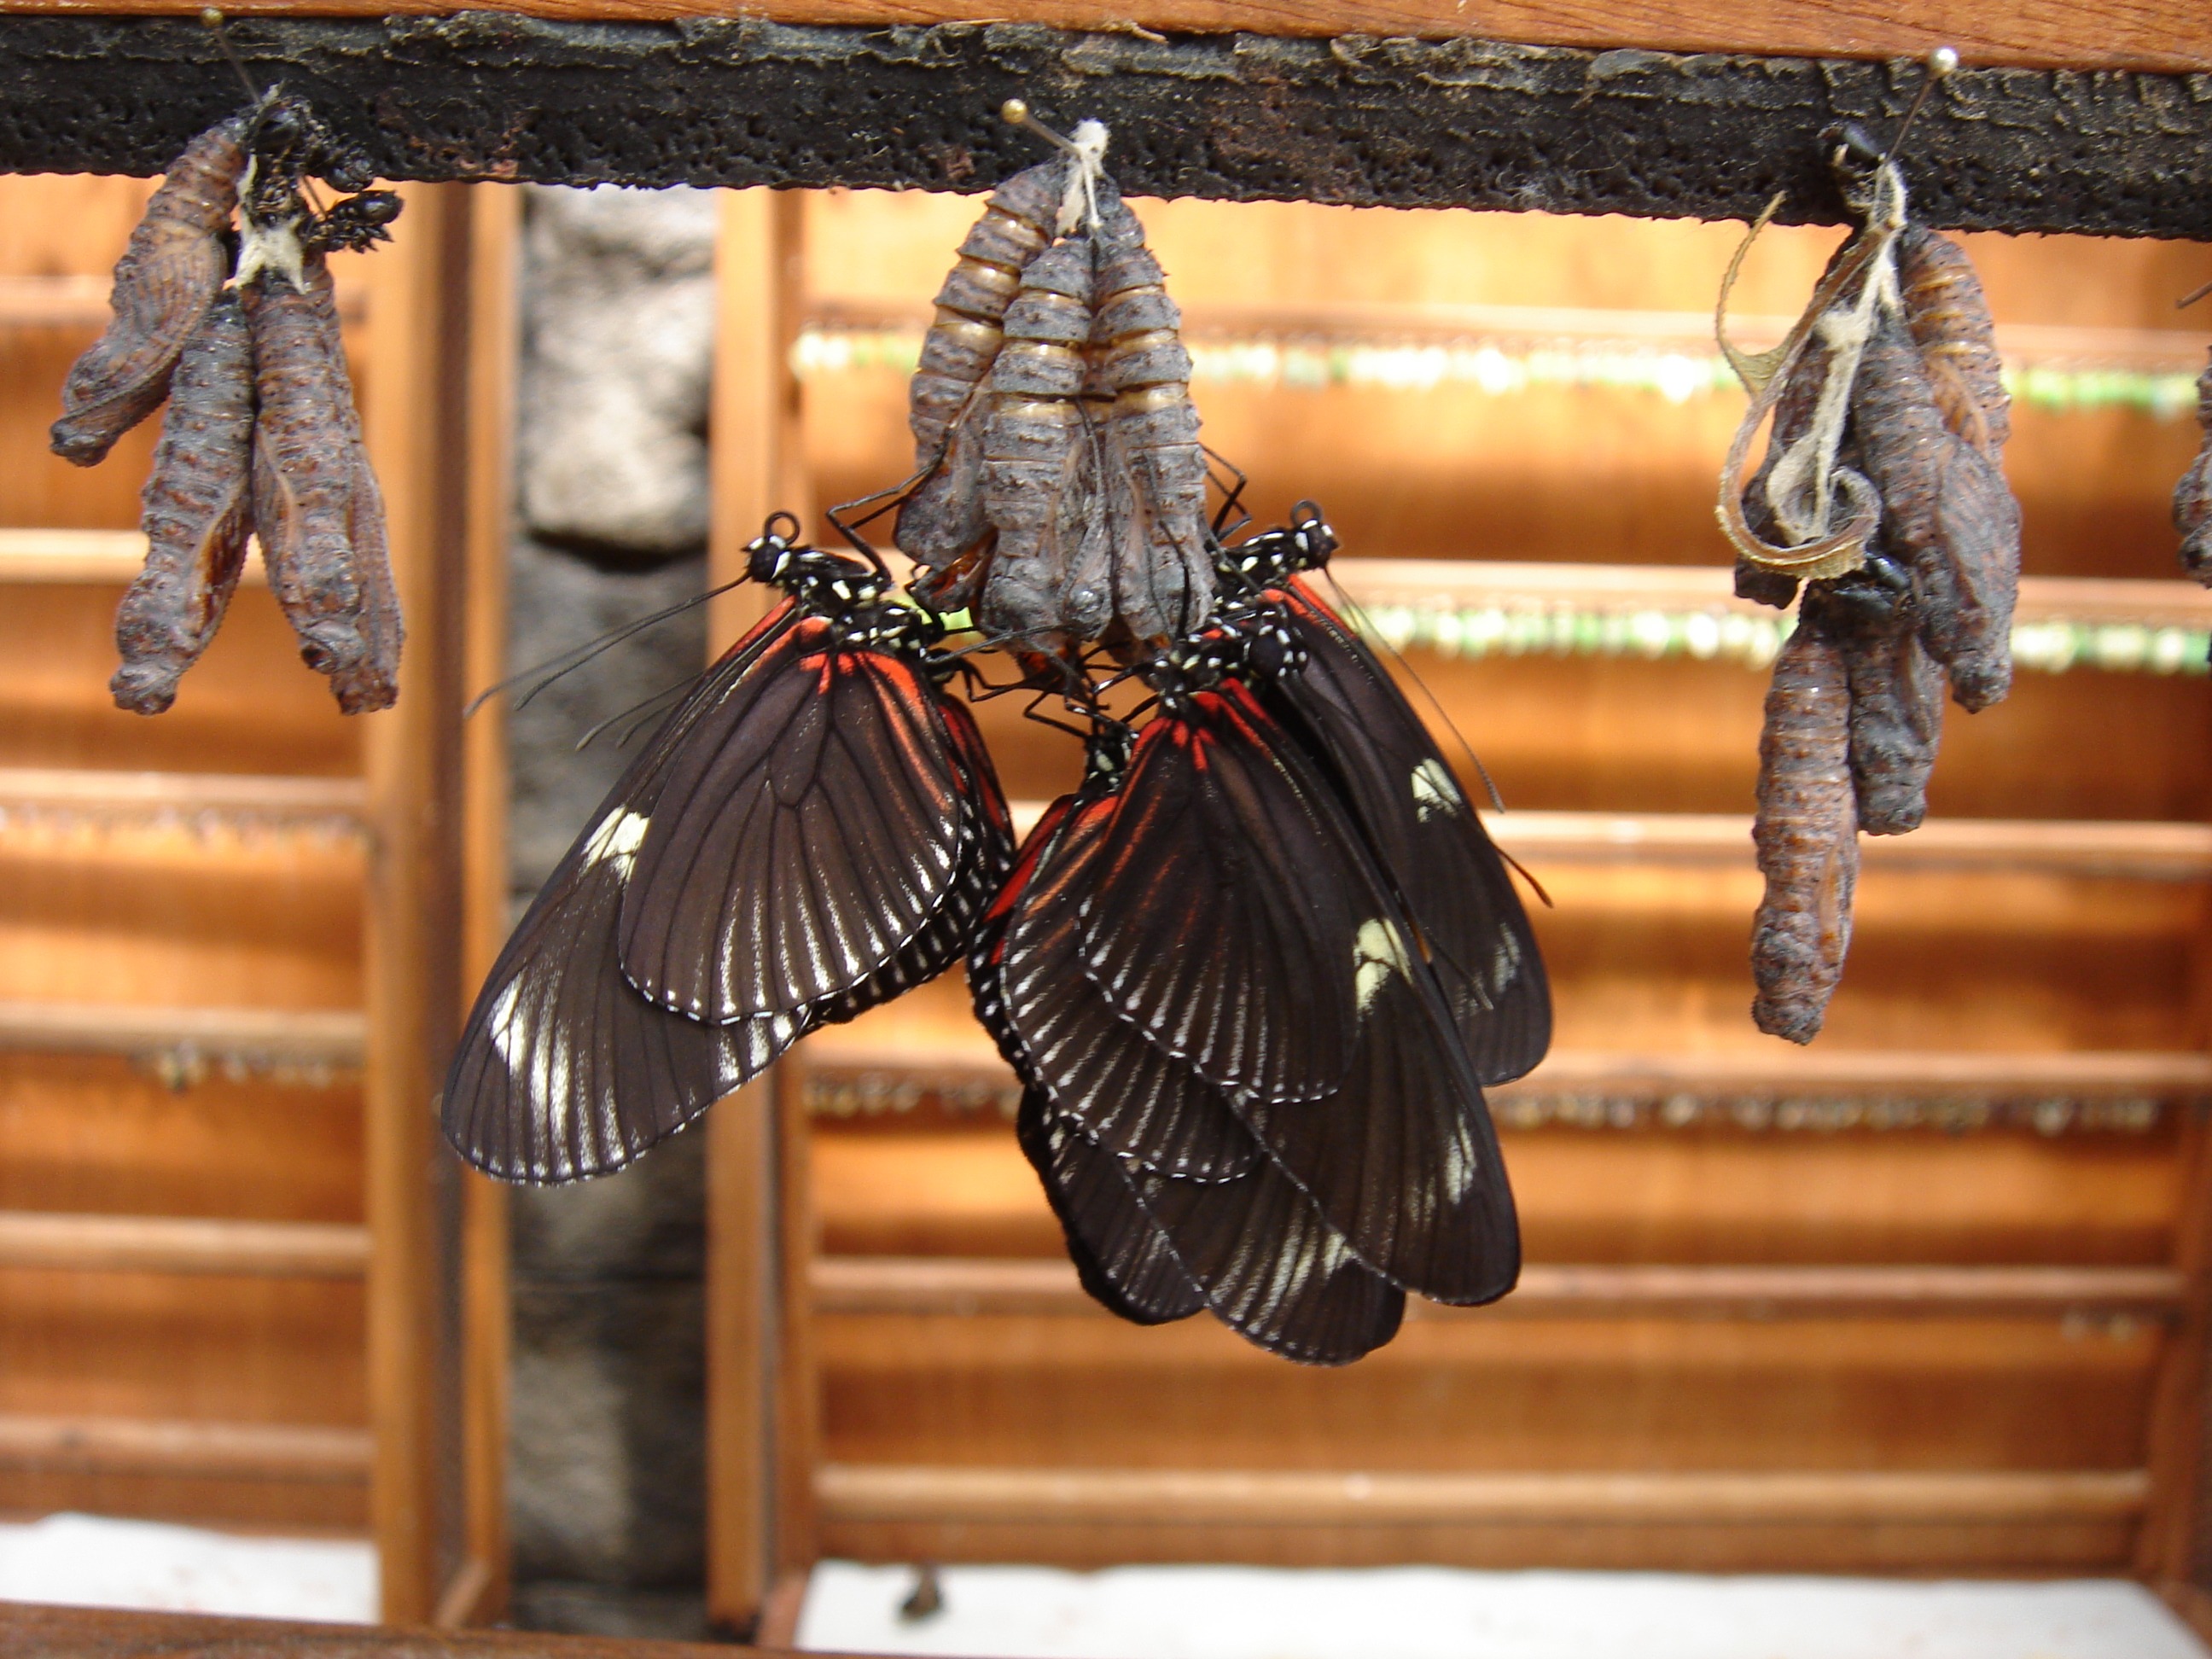
wood, insect, invertebrate, dolls, butterflies, moths and butterflies